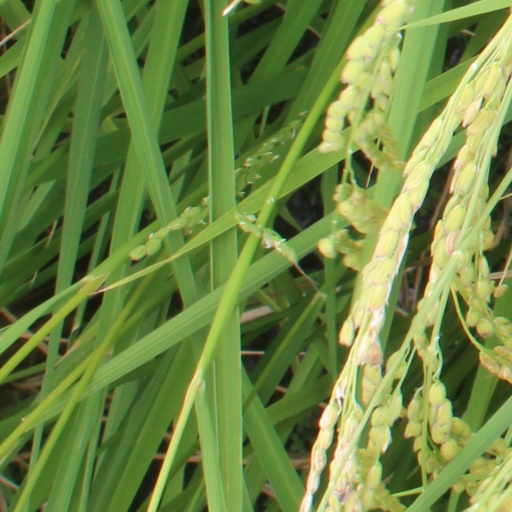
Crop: rice